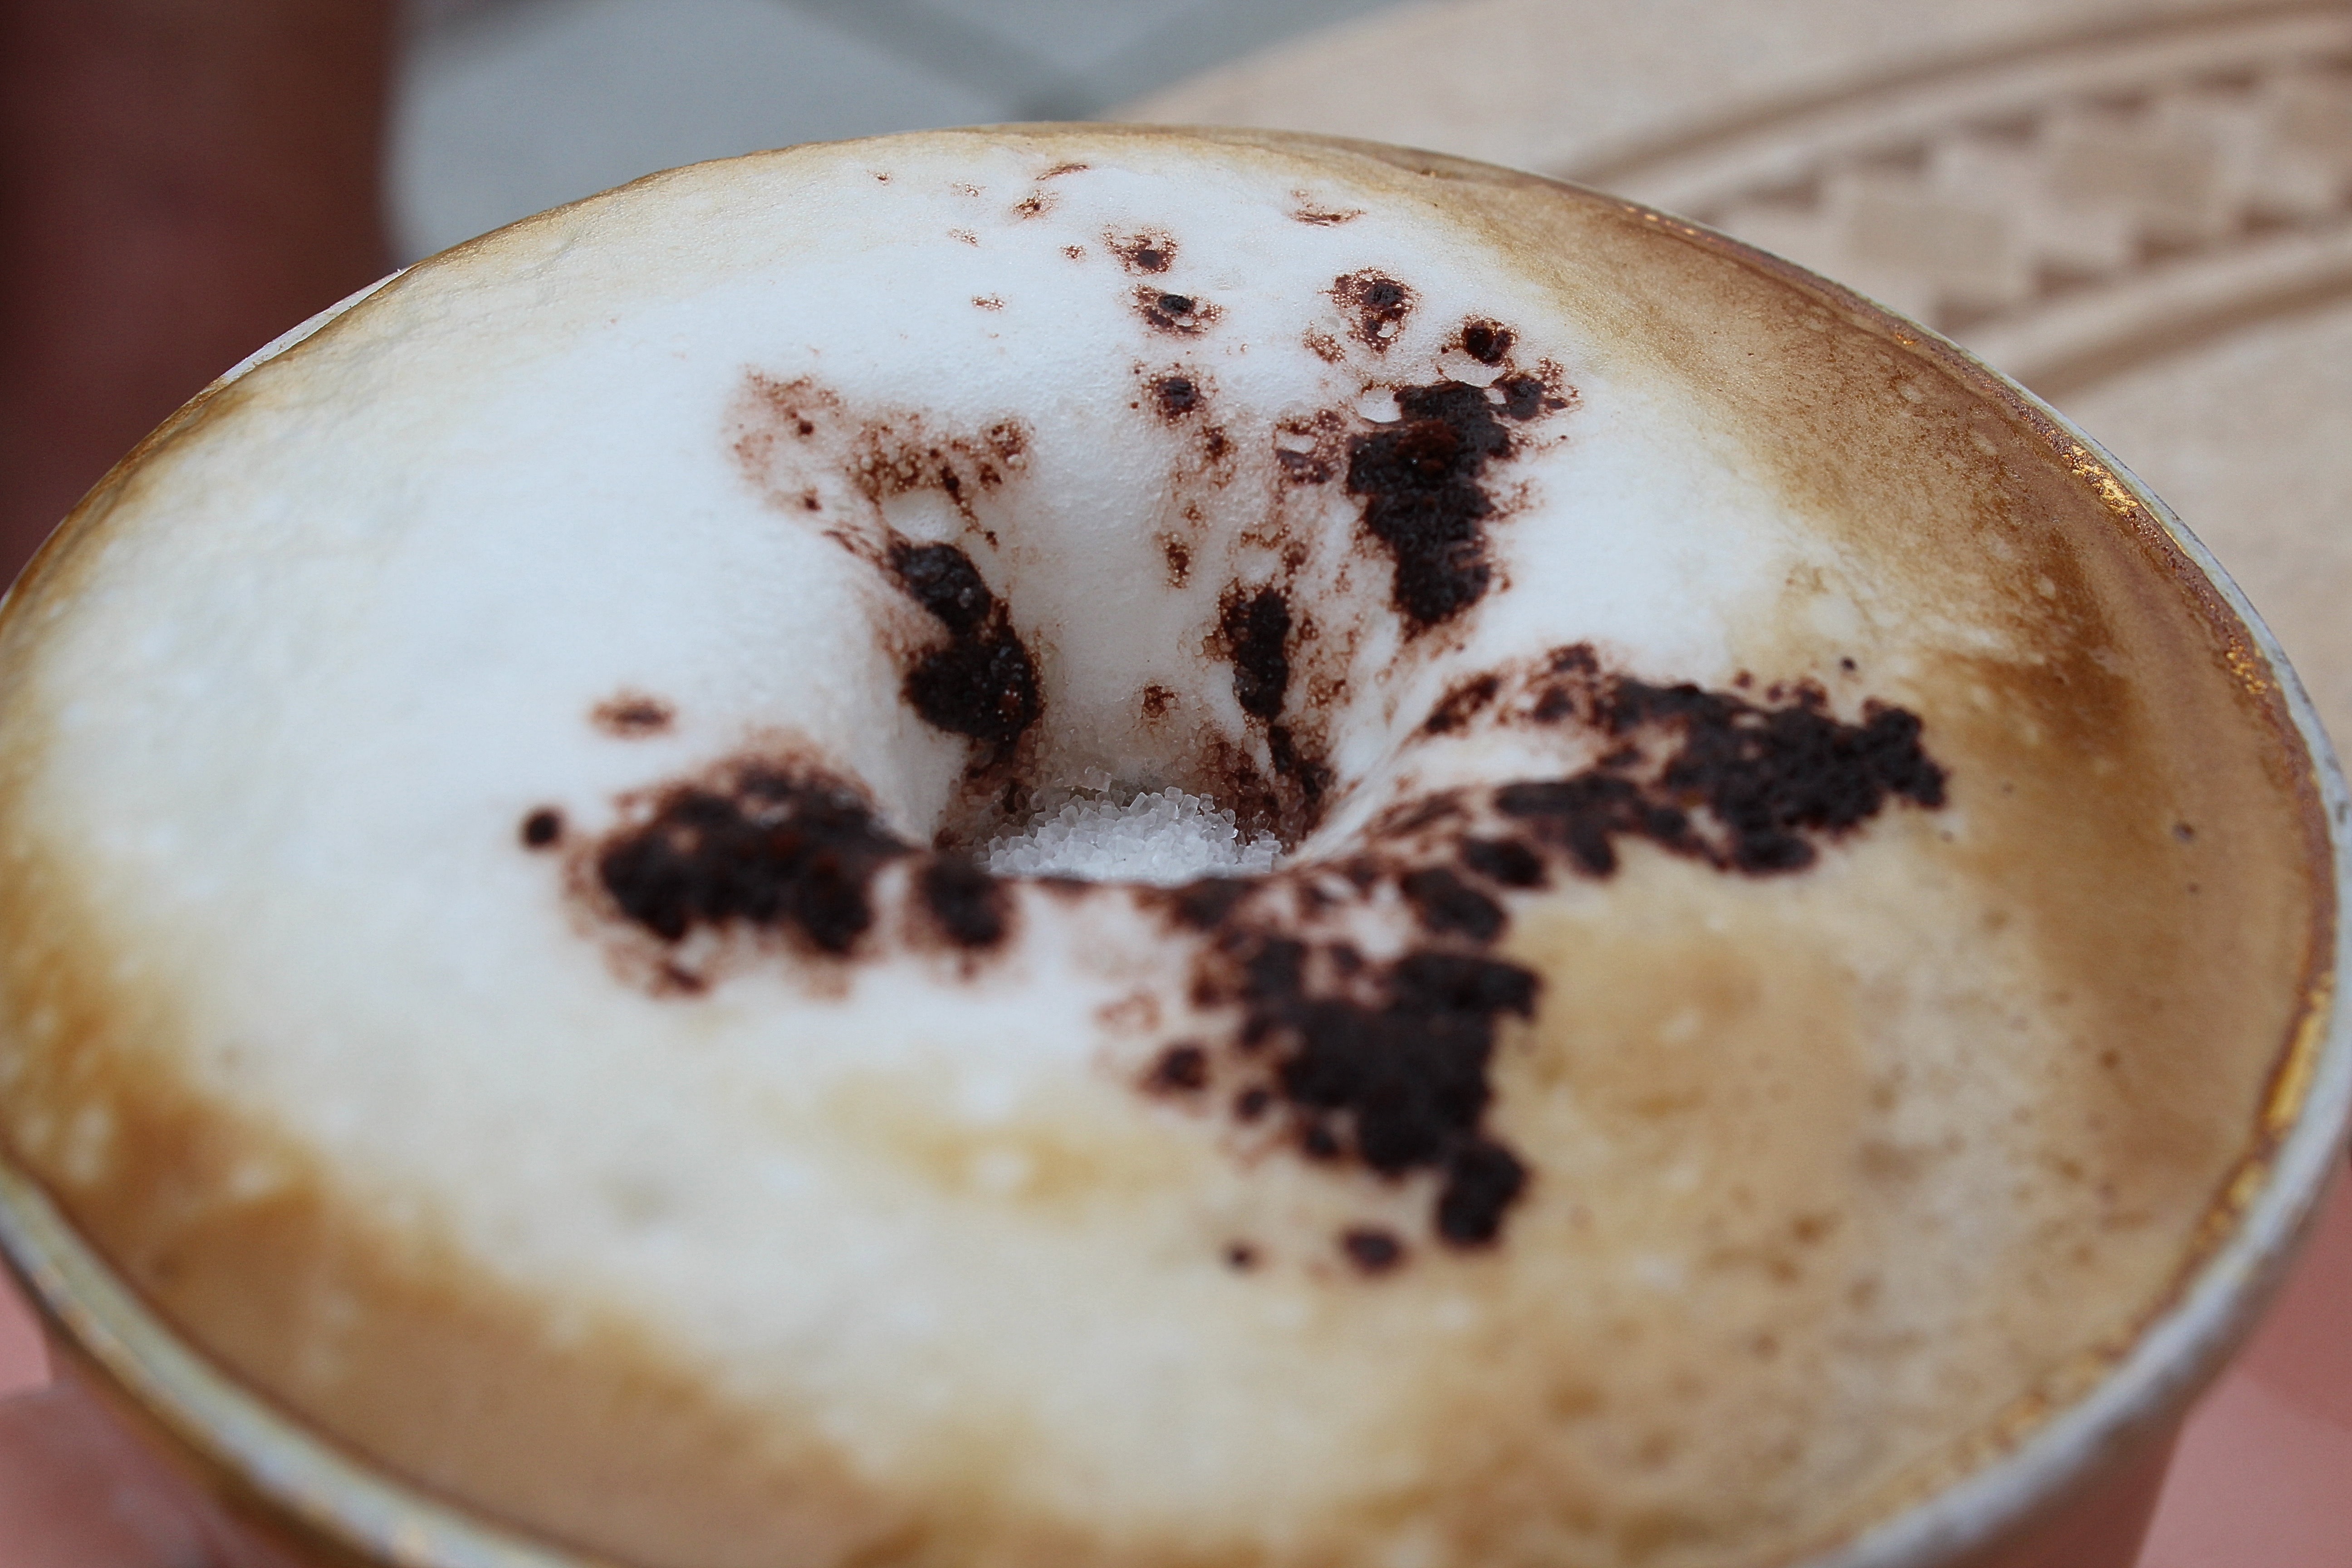
cafe, coffee, foam, cup, latte, cappuccino, food, drink, dessert, coffee cup, caffeine, hot, italian, beverages, flavor, coffee drink, milchschaum, caf au lait, caff macchiato, salep, mocaccino